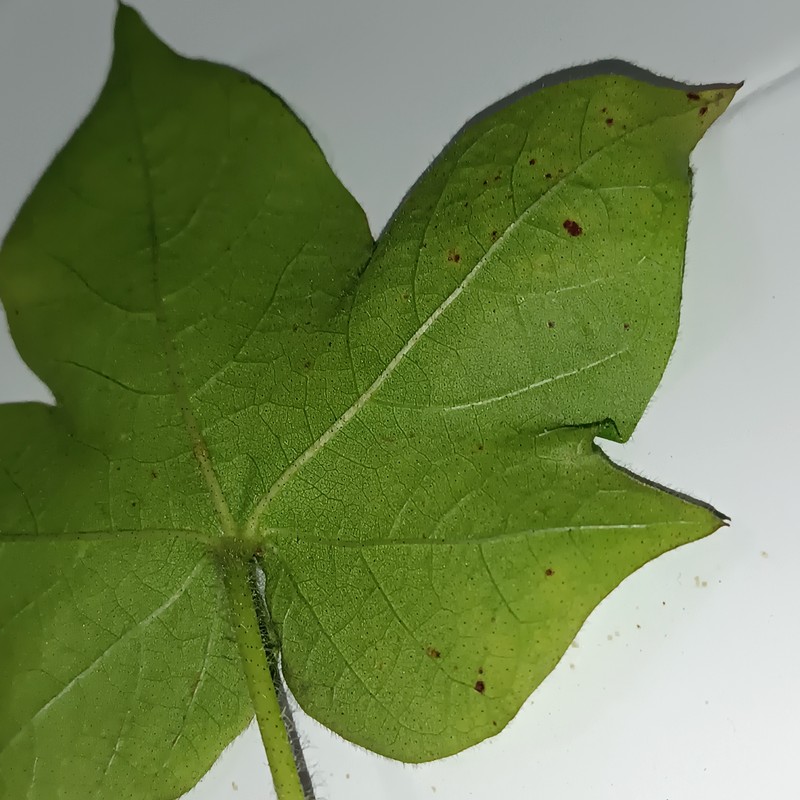
Label: Bacterial Blight